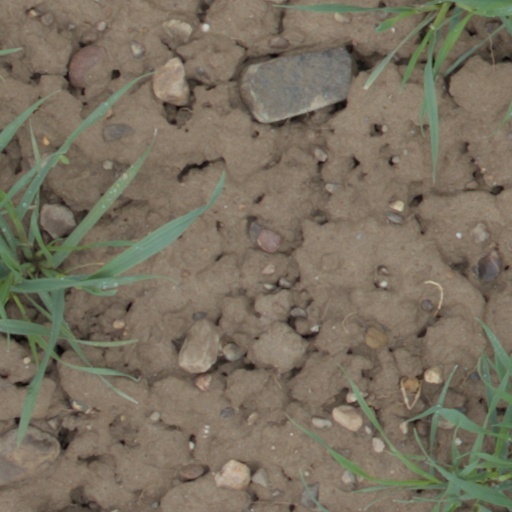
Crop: wheat